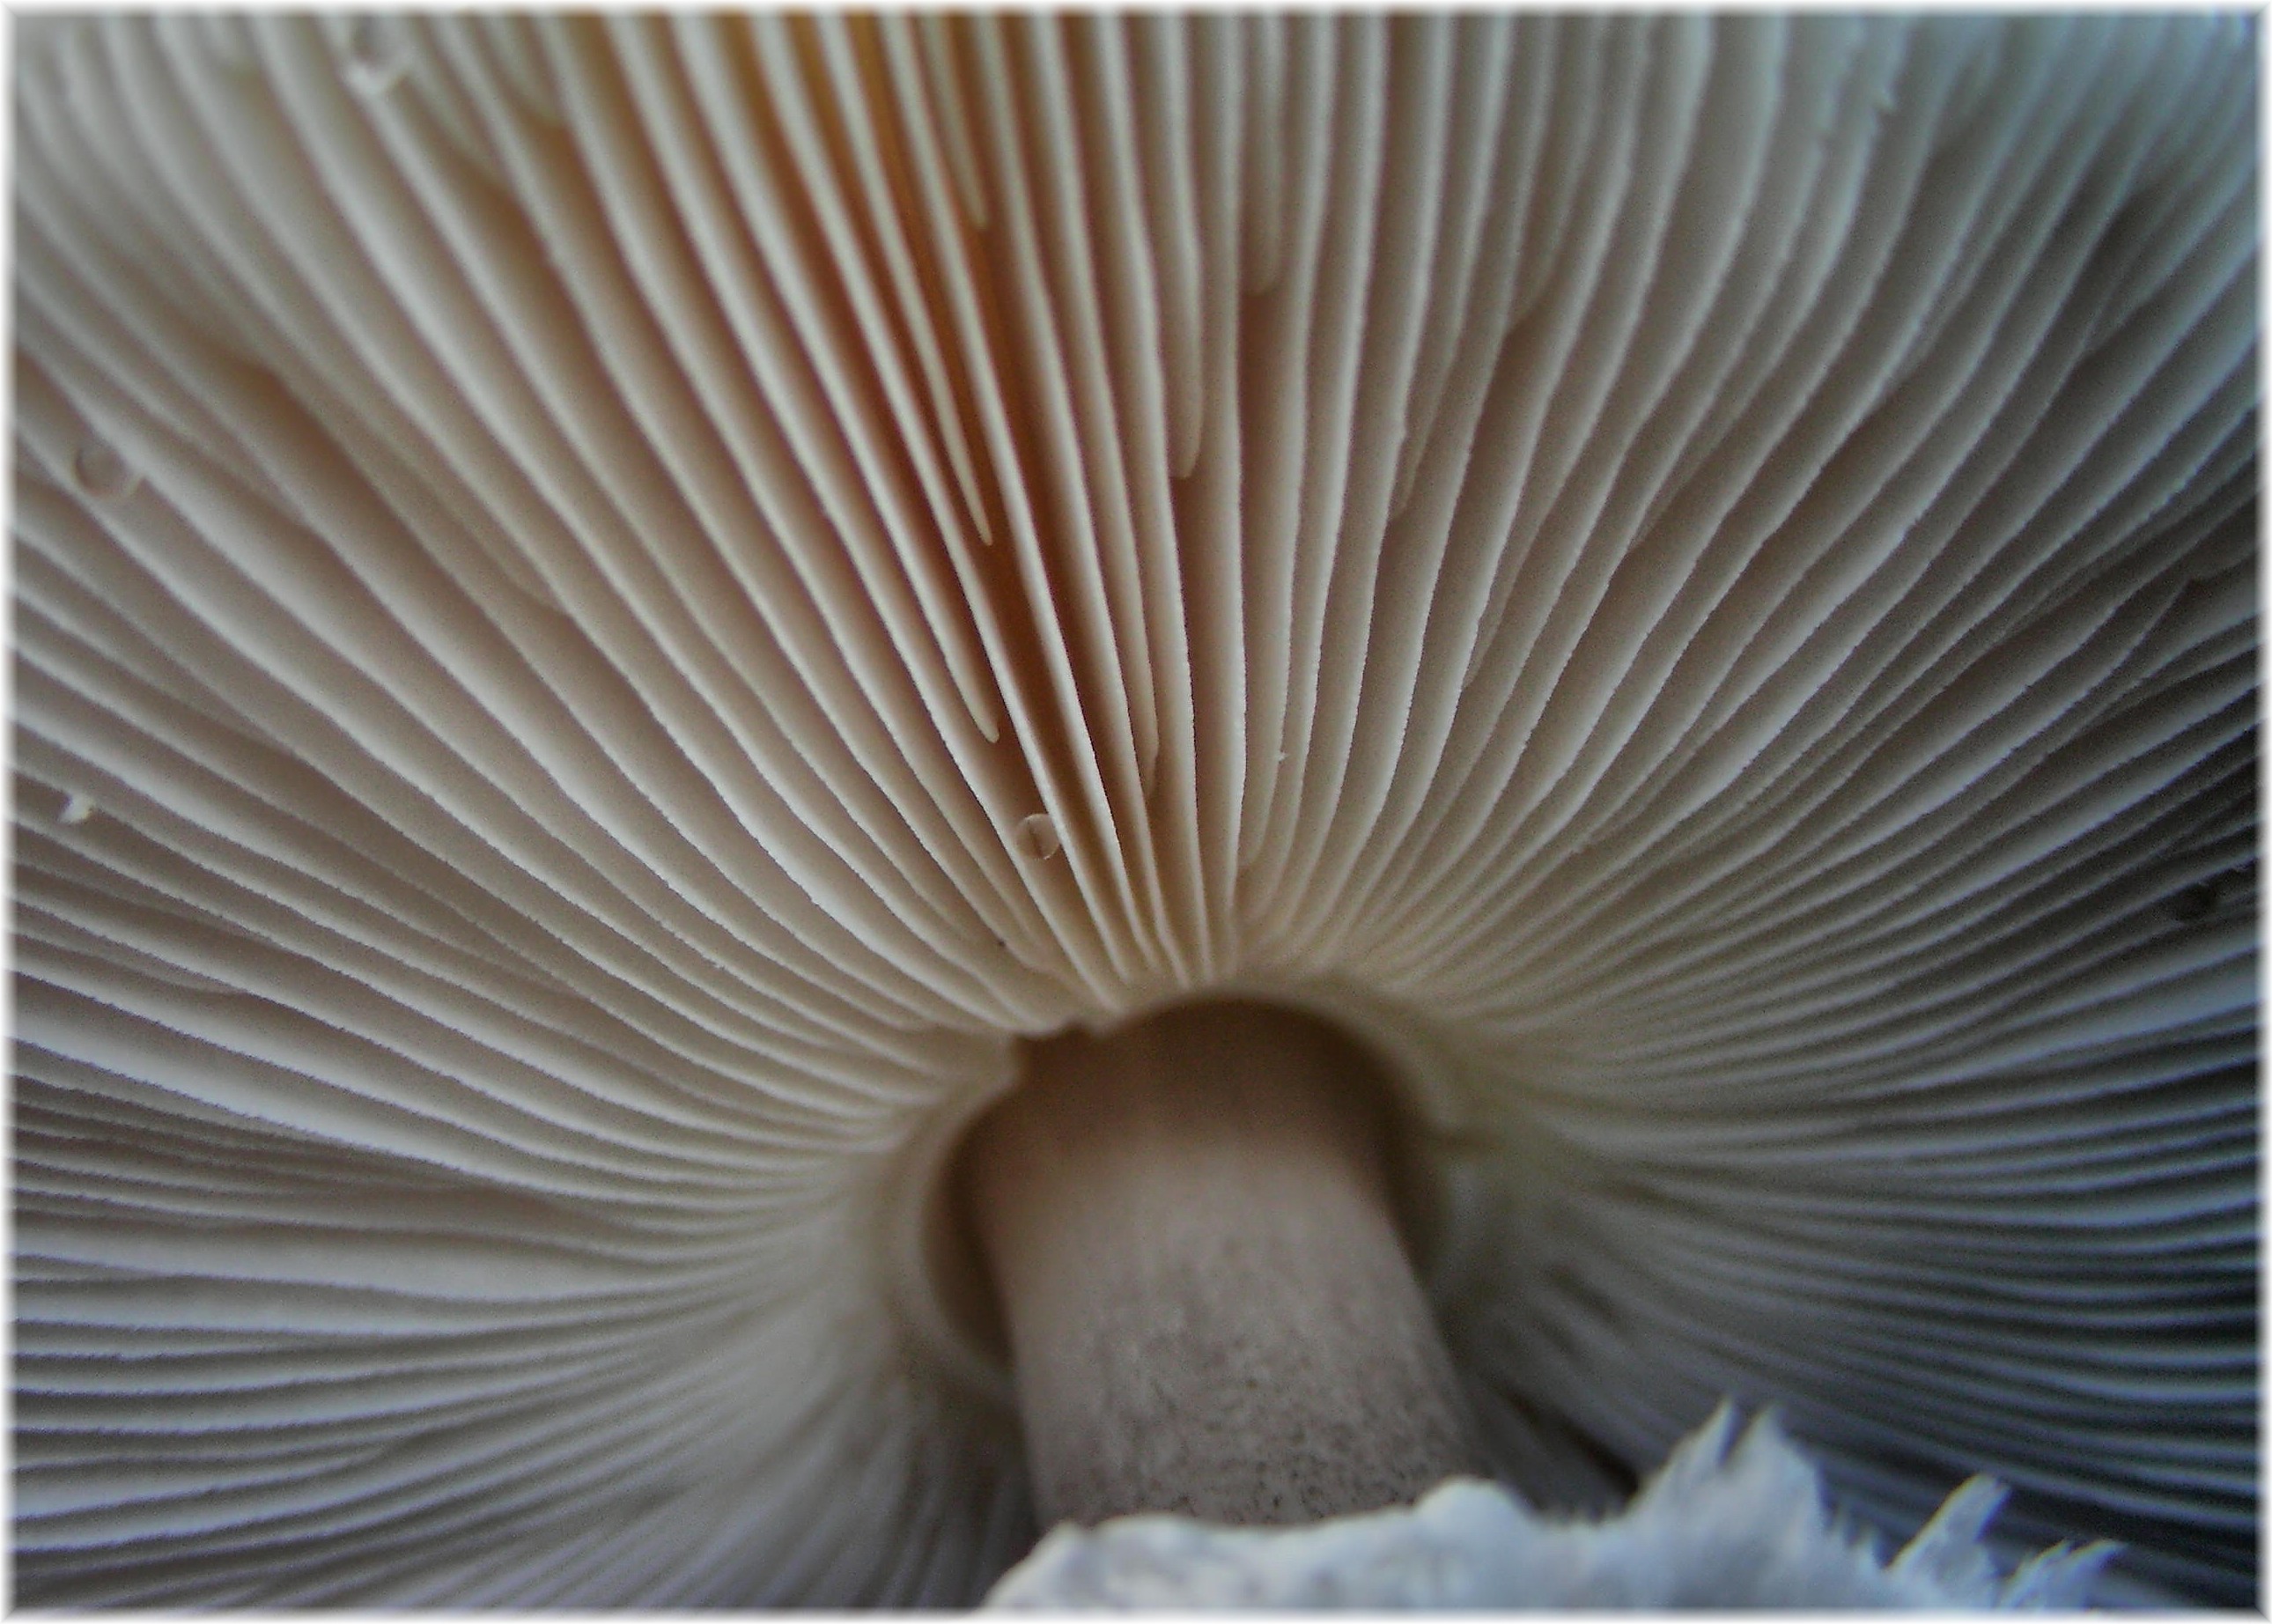
nature, wing, wood, europe, mushroom, flora, close up, spain, eye, europa, naturaleza, galicia, natureza, setas, natur, espana, galiza, oleiros, micologia, provonciacoru a, oyster mushroom, medicinal mushroom, pleurotus eryngii